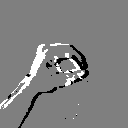
ASL letter: o